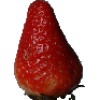
Label: Strawberry 1